Bai Xingjian

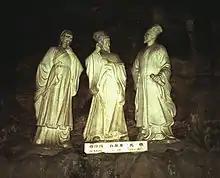
Statues of Bai Xingjian, Bai Juyi and Yuan Zhen in Yichang, Hubei, China.

Bai Xingjian (776–826) was a Chinese novelist, poet, and short story writer. He was a younger brother of the famed poet Bai Juyi.